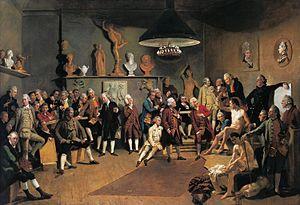
Mary Moser est une peintre anglaise du mouvement rococo et l'une des femmes artistes les plus célèbres de la Grande-Bretagne du XVIIIe siècle. Elle est l'une des deux seules femmes fondatrices de la Royal Academy en 1768. Elle a peint des portraits, mais elle est particulièrement connue pour ses représentations de fleurs.